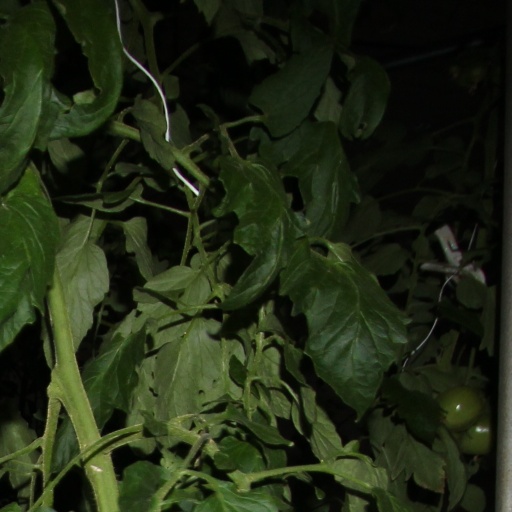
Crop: tomato